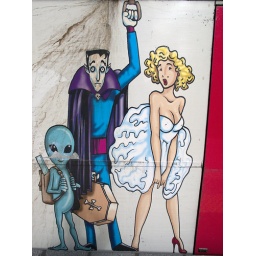
three figures in krylon on the side of a train car